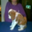
Label: dog